Maranoa Botanic Gardens

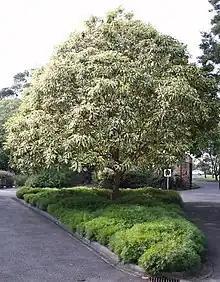
"Lophostemon confertus" 'Variegatus' underplanted with "Acacia cognata" 'Limelight' at the main entrance

Maranoa Gardens began in the early 1890s, when Mr John Middleton Watson purchased 1.4 hectares in Balwyn, a suburb of Melbourne, Australia, for a private garden. He planted many Australian and New Zealand native trees and shrubs and the area was maintained purely as a garden. He named the gardens Maranoa after a river in Queensland, from native words meaning flowing, alive or running.